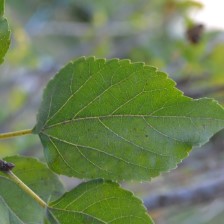
Variety: Kamphaengsaeng42